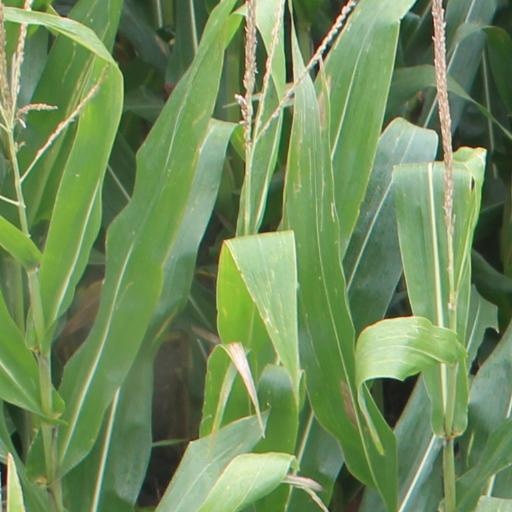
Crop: maize; corn